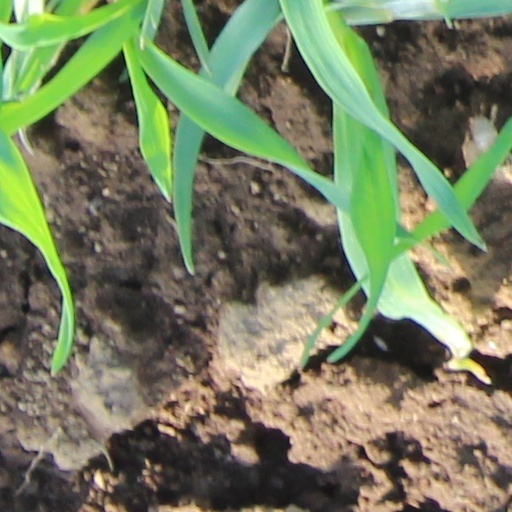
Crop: wheat